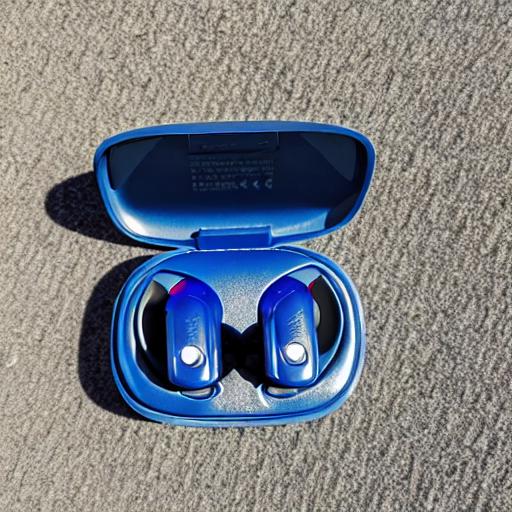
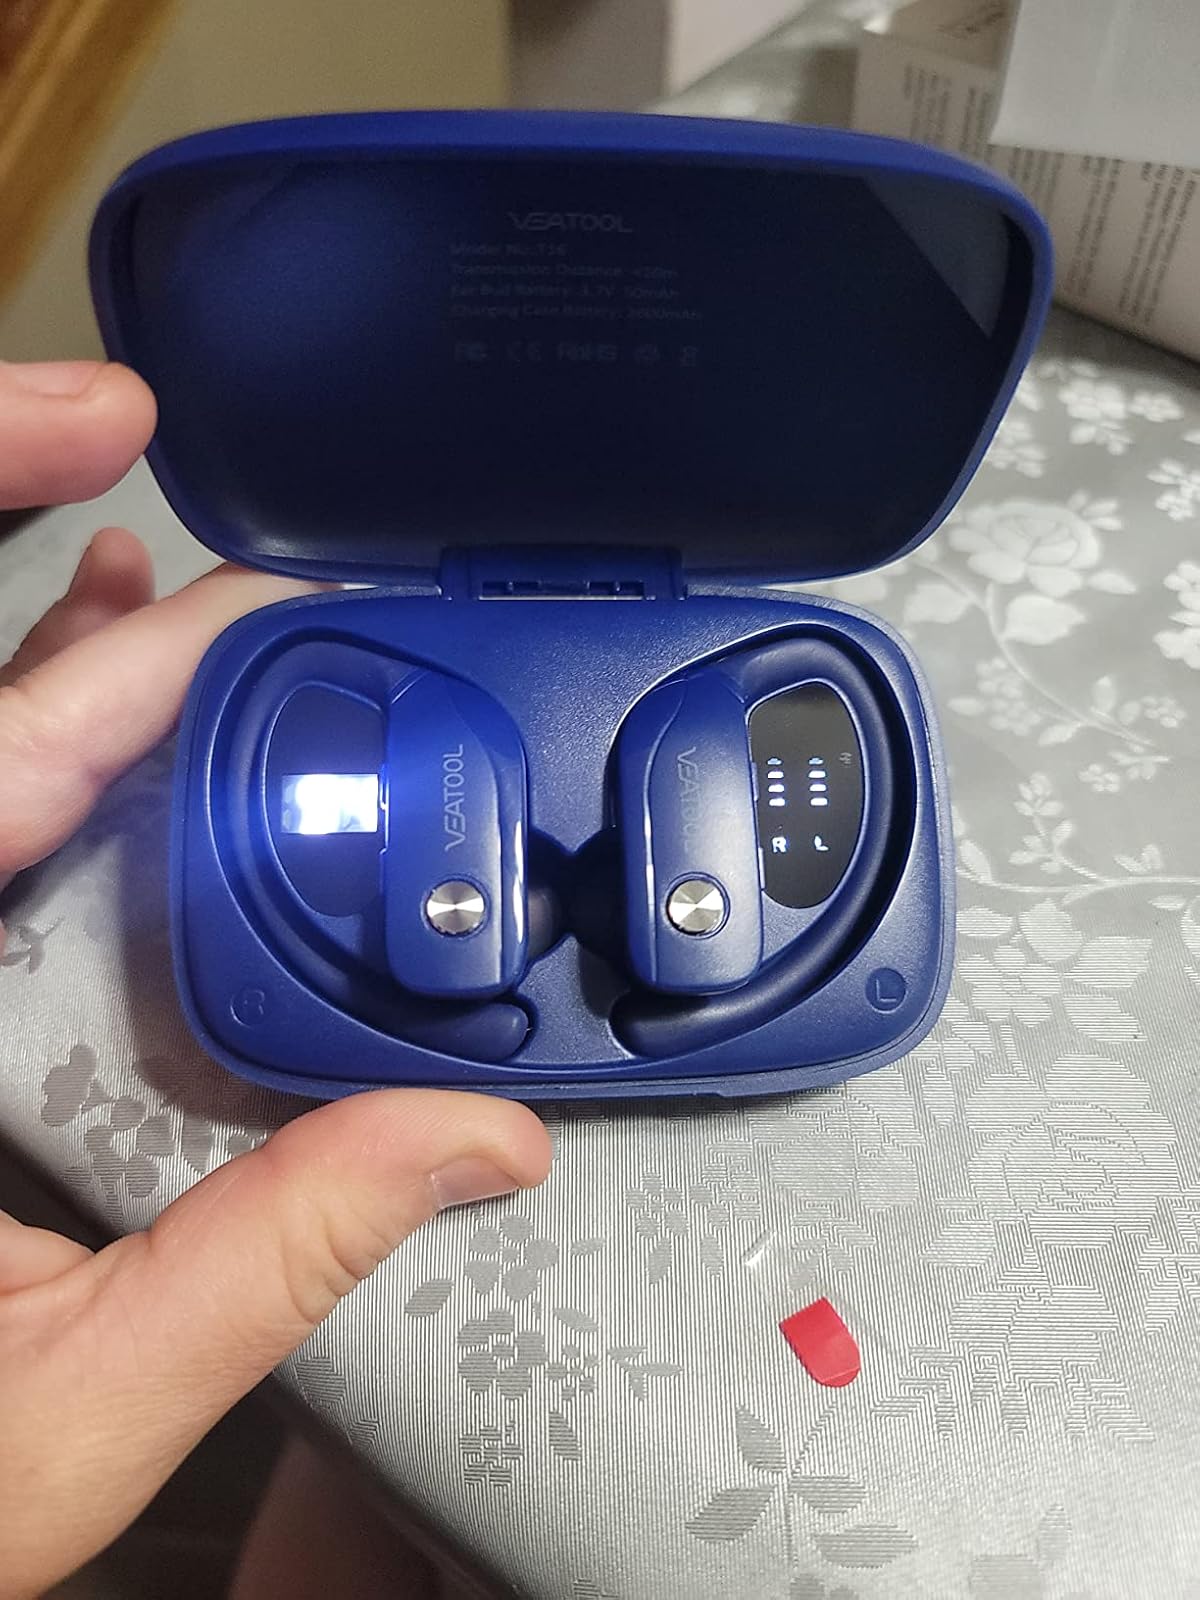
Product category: earbuds
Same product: no